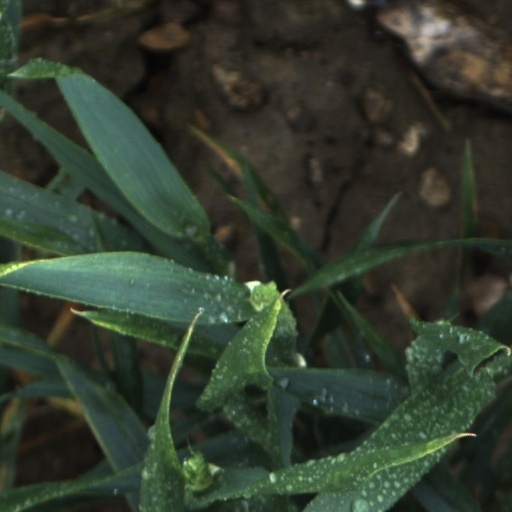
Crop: wheat